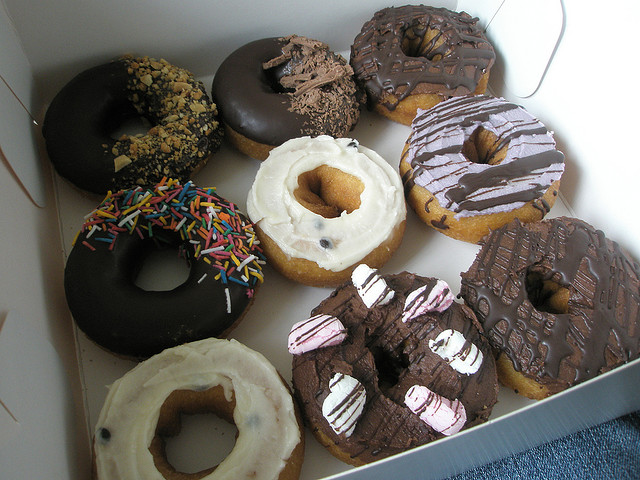
user: Given an image and a question. Answer the question in a short answer. Question: What type of dessert are these? Short Answer:
assistant: donuts